Tatsumi, Tokyo

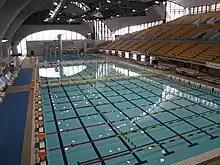
Tokyo Tatsumi International Swimming Center

Tatsumi Elementary School (辰巳小学校) and Number Two Tatsumi Elementary School (第二辰巳小学校) are zoned public elementary schools for different parts of Tatsumi. All of Tatsumi is zoned to Tatsumi Junior High School (辰巳中学校).